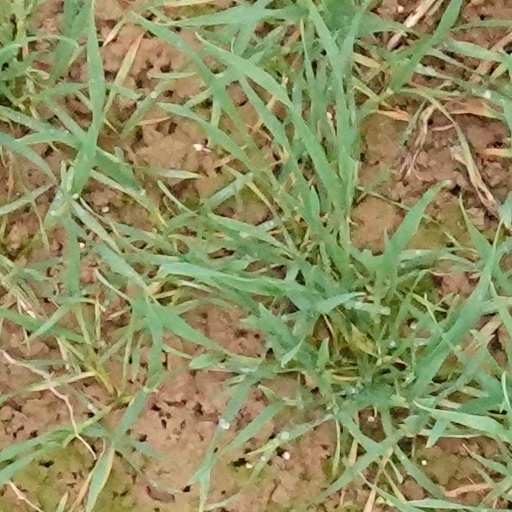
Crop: wheat